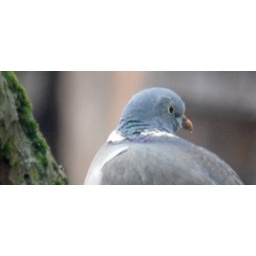
A woodpigeon standing in the apple tree in our garden.